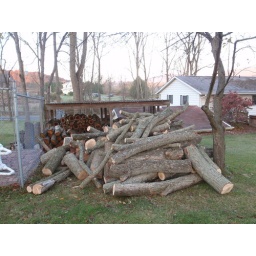
The dead cherry trees' logs are piled up by the fence and dog runs.